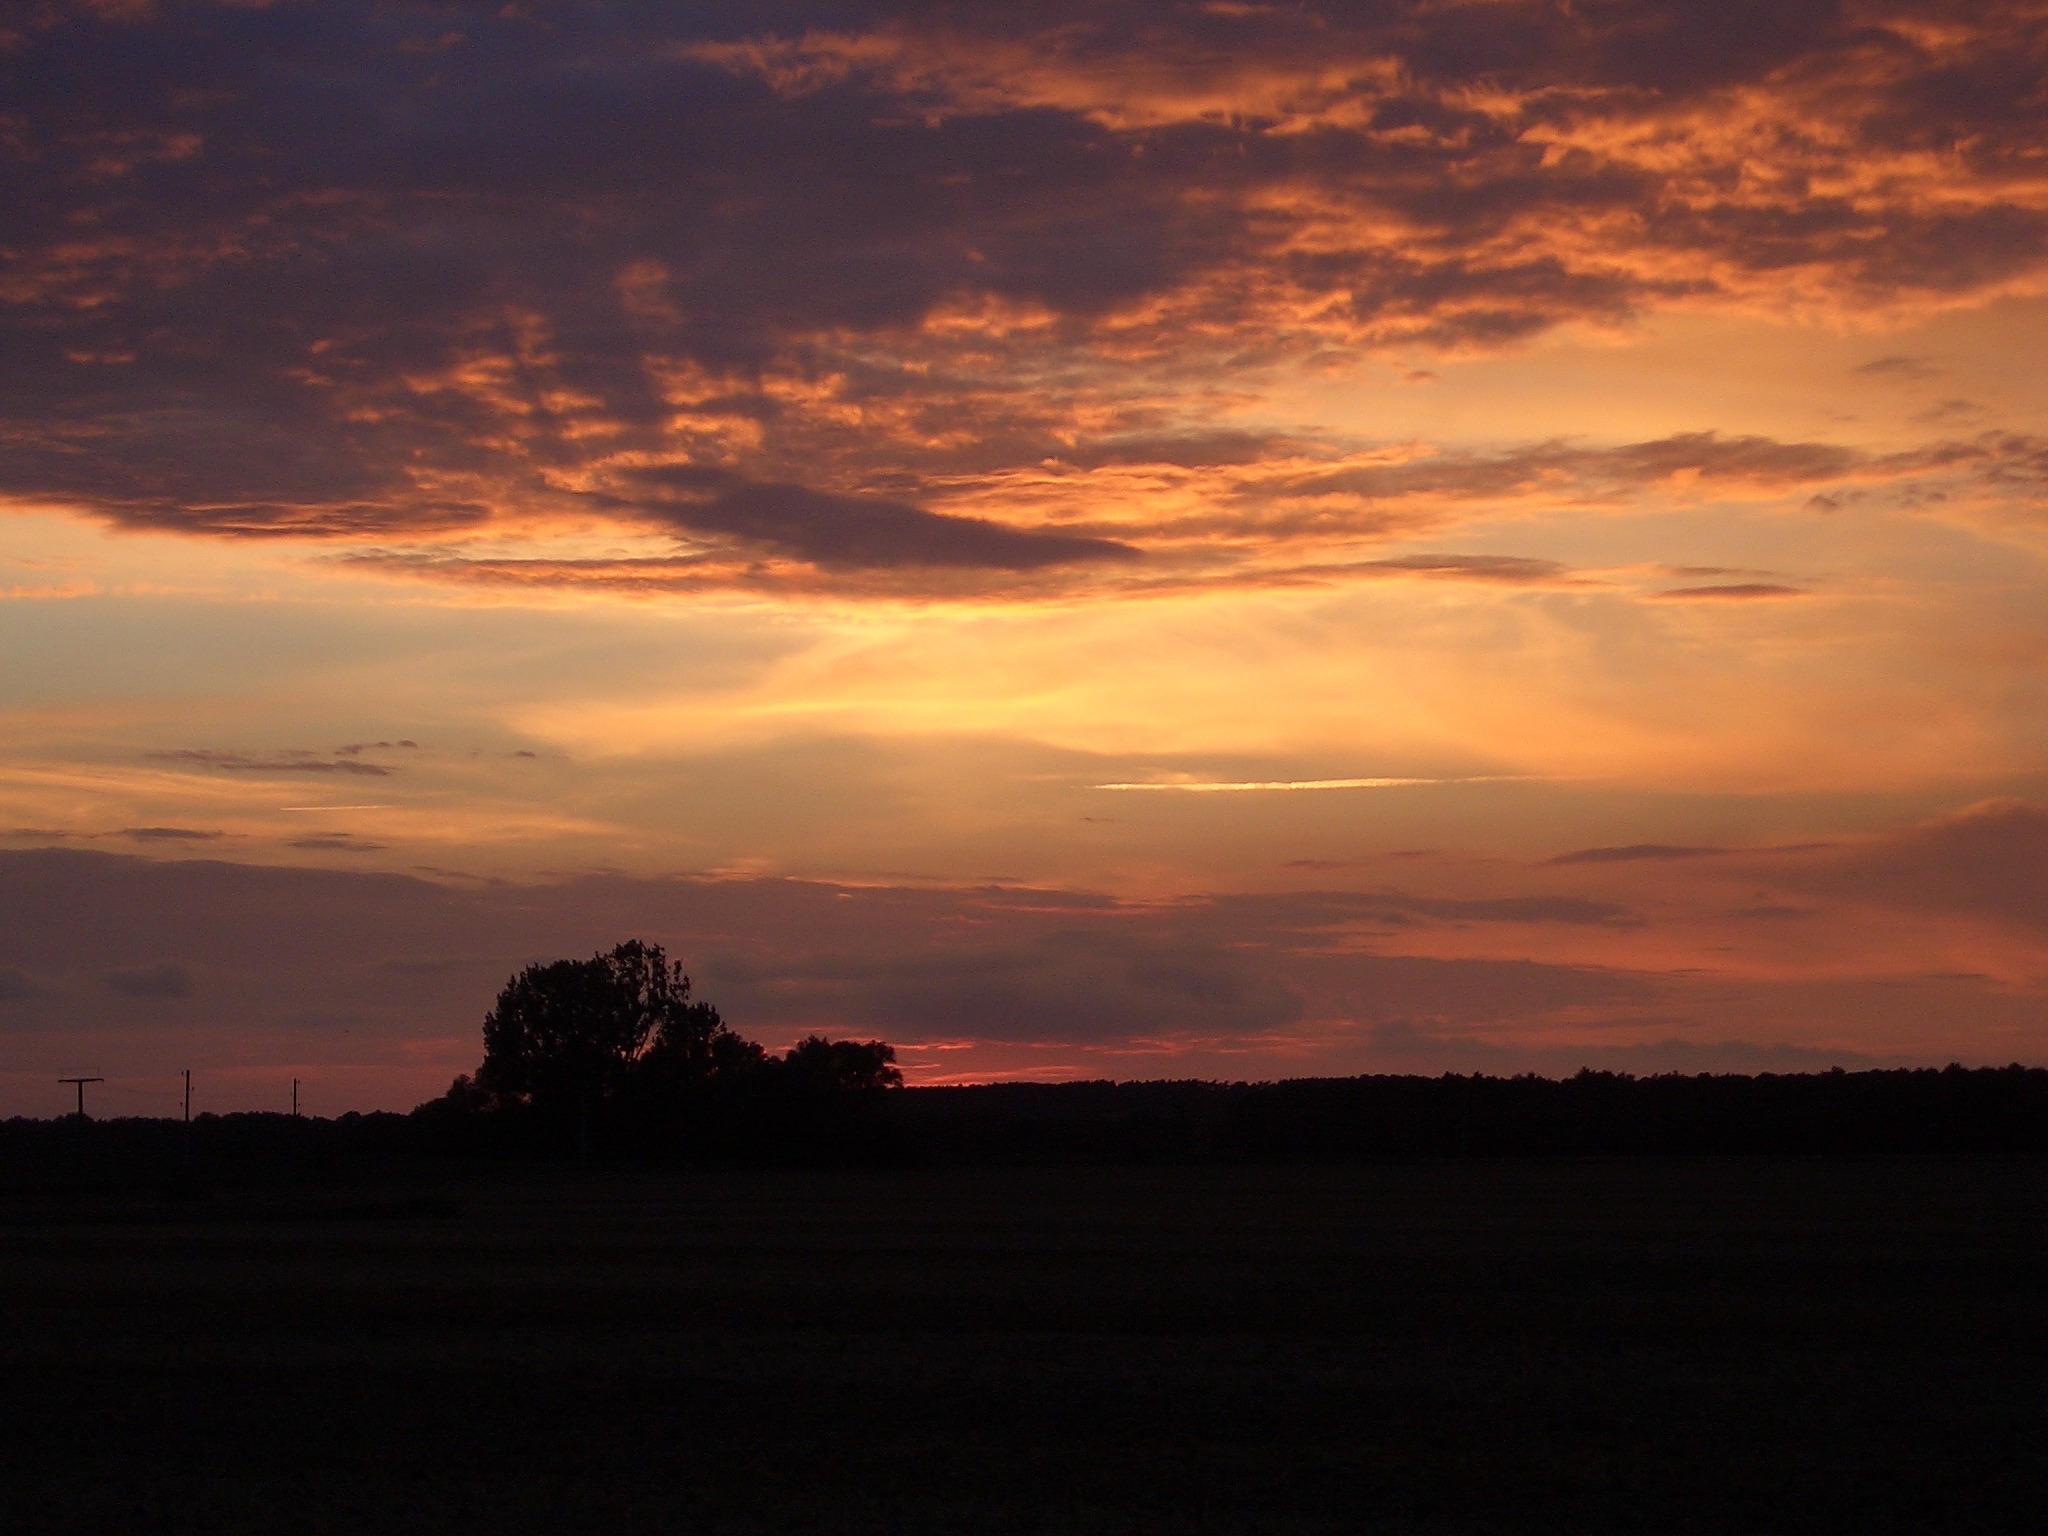
horizon, light, cloud, sky, sun, sunrise, sunset, field, prairie, sunlight, morning, hill, dawn, atmosphere, dusk, evening, twilight, plain, abendstimmung, afterglow, atmospheric phenomenon, red sky at morning